2006 Gaza cross-border raid

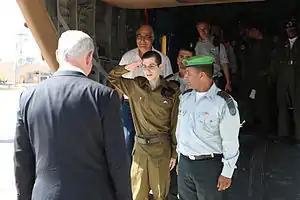
After more than five years in Hamas captivity, IDF soldier Gilad Shalit was released and returned to Israel, while nearly a thousand Palestinian and Arab-Israeli prisoners are being released in exchange, 18 October 2011.

Hamas high-ranking commander Abu Jibril Shimali, whom Israel considers responsible for coordinating the abduction of Shalit, was killed during the violent clashes between Hamas and the al-Qaida-affiliated Jund Ansar Allah organization in Gaza in August 2009.